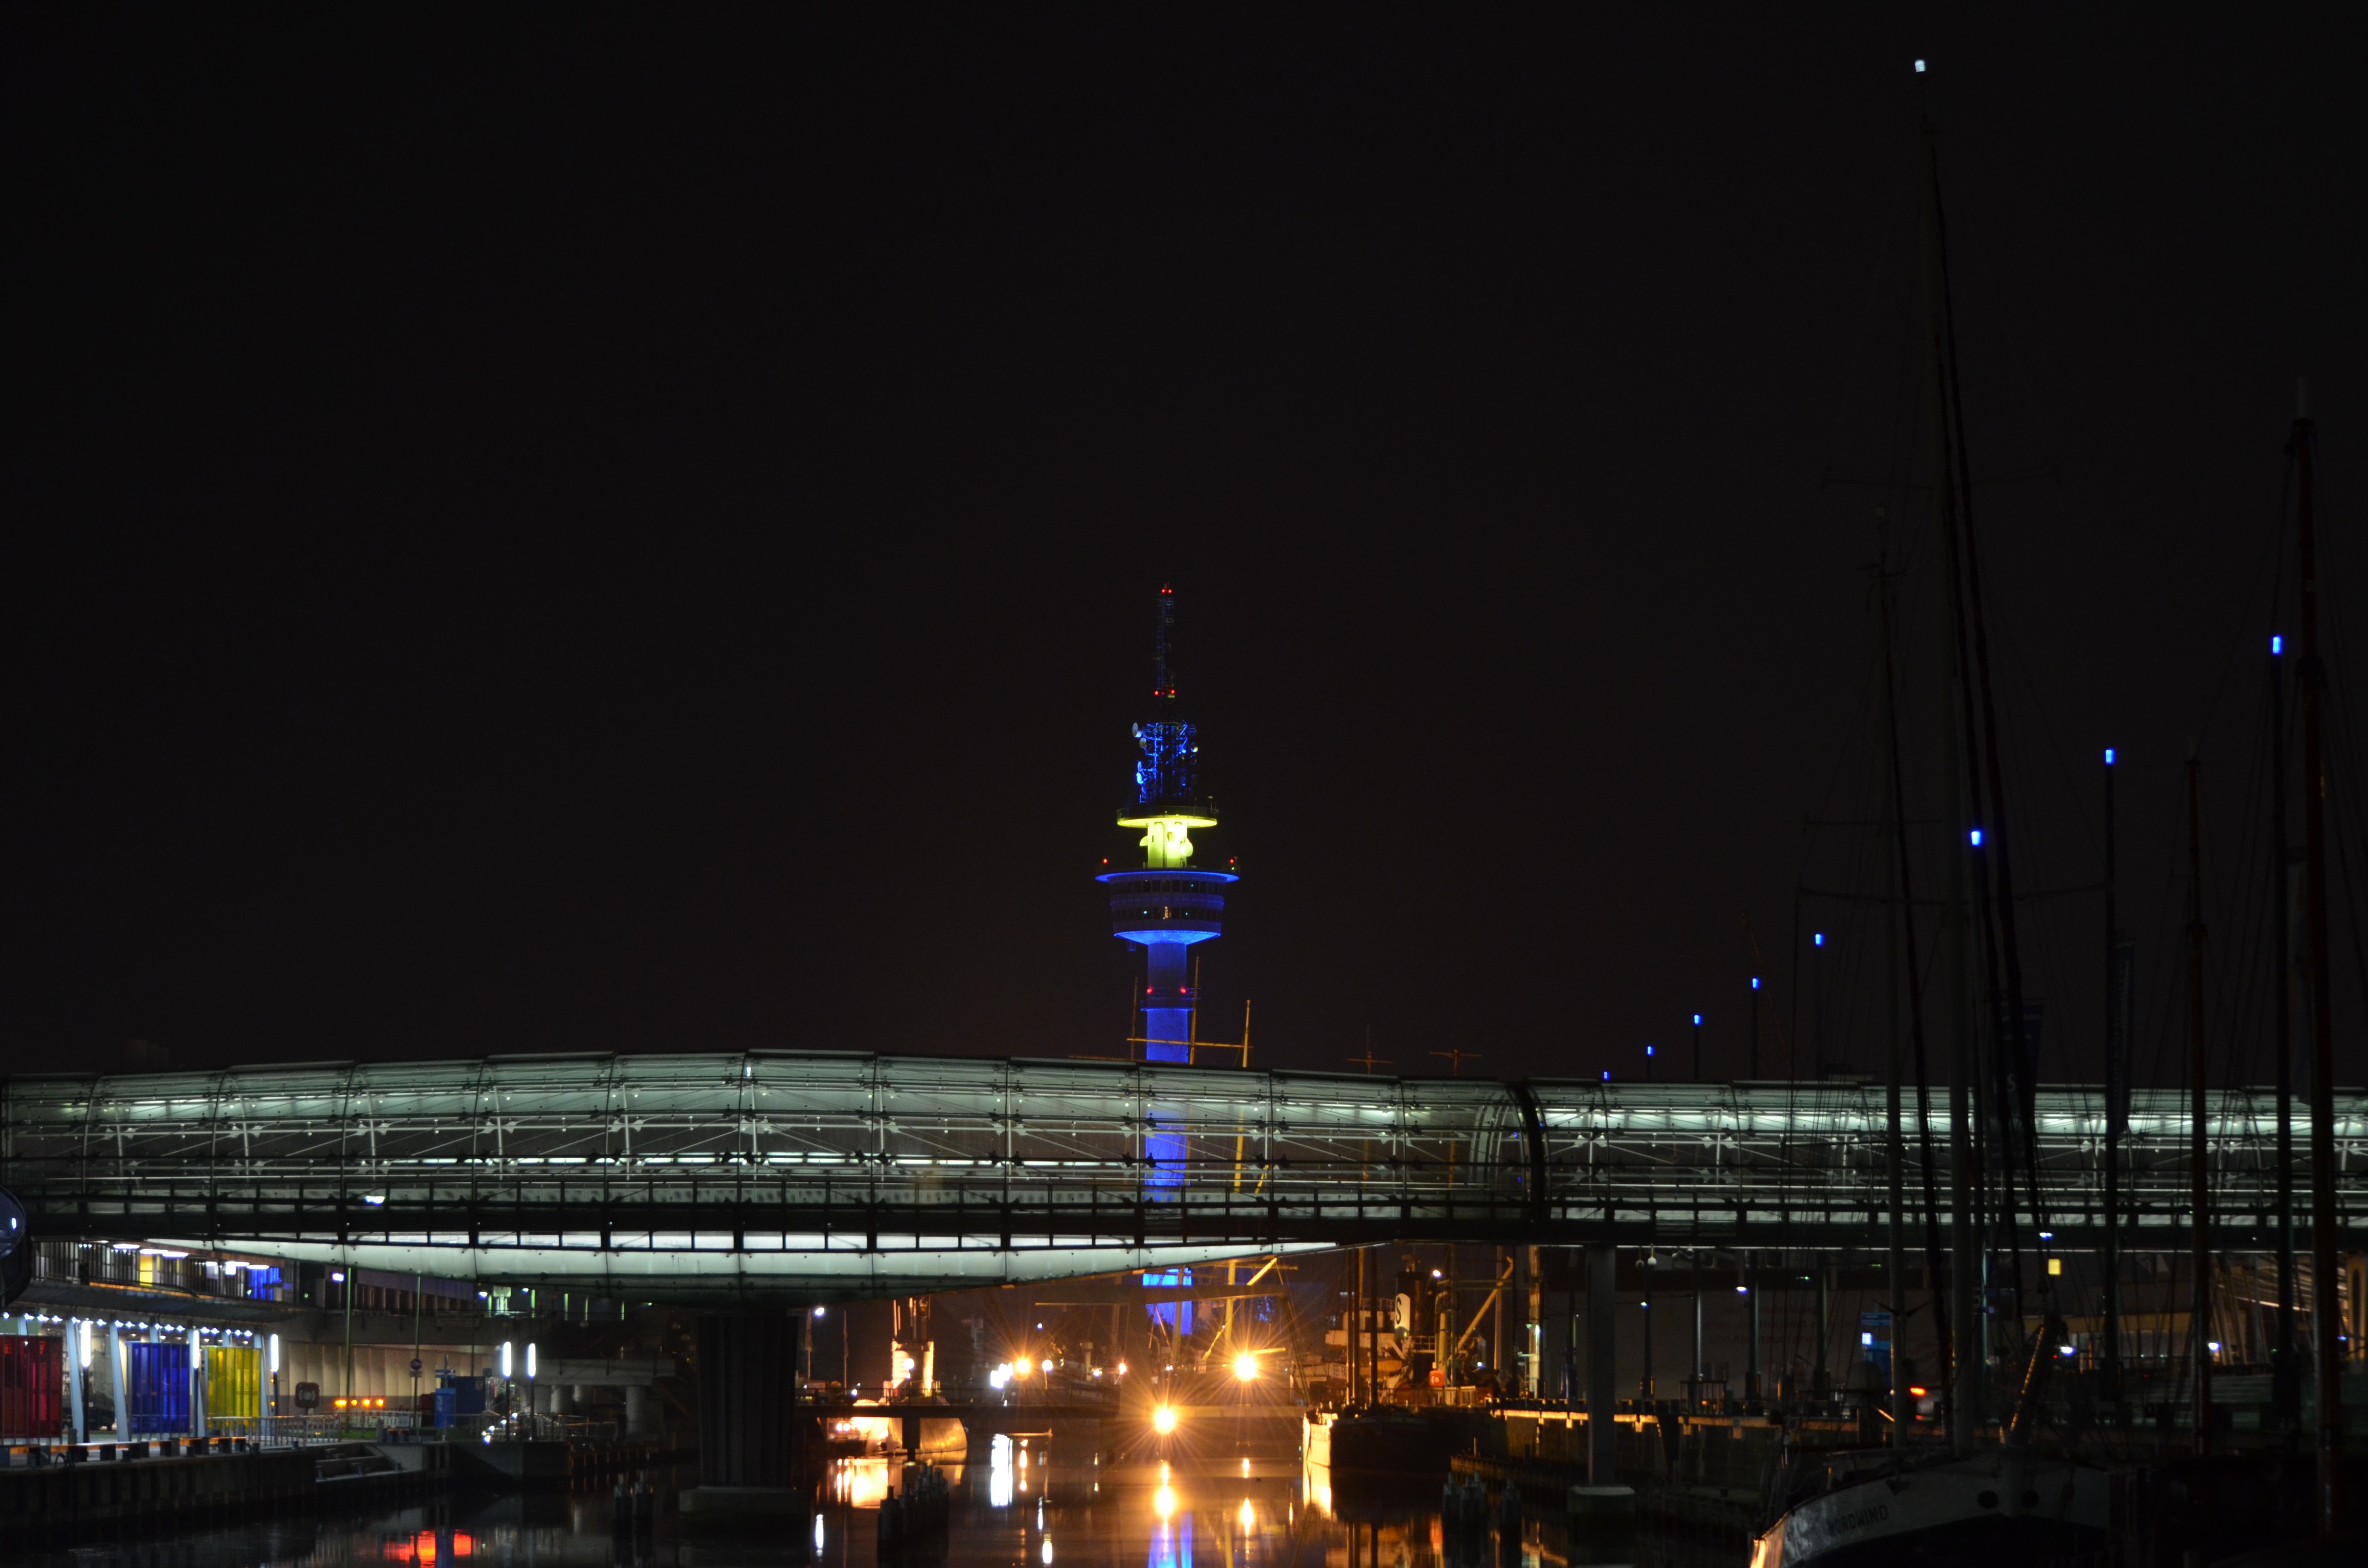
light, skyline, night, city, skyscraper, cityscape, downtown, dusk, evening, reflection, landmark, darkness, lighting, stadium, metropolis, night photograph, radar tower, bremerhaven, human settlement, atmosphere of earth, metropolitan area, councillors, glass bridge